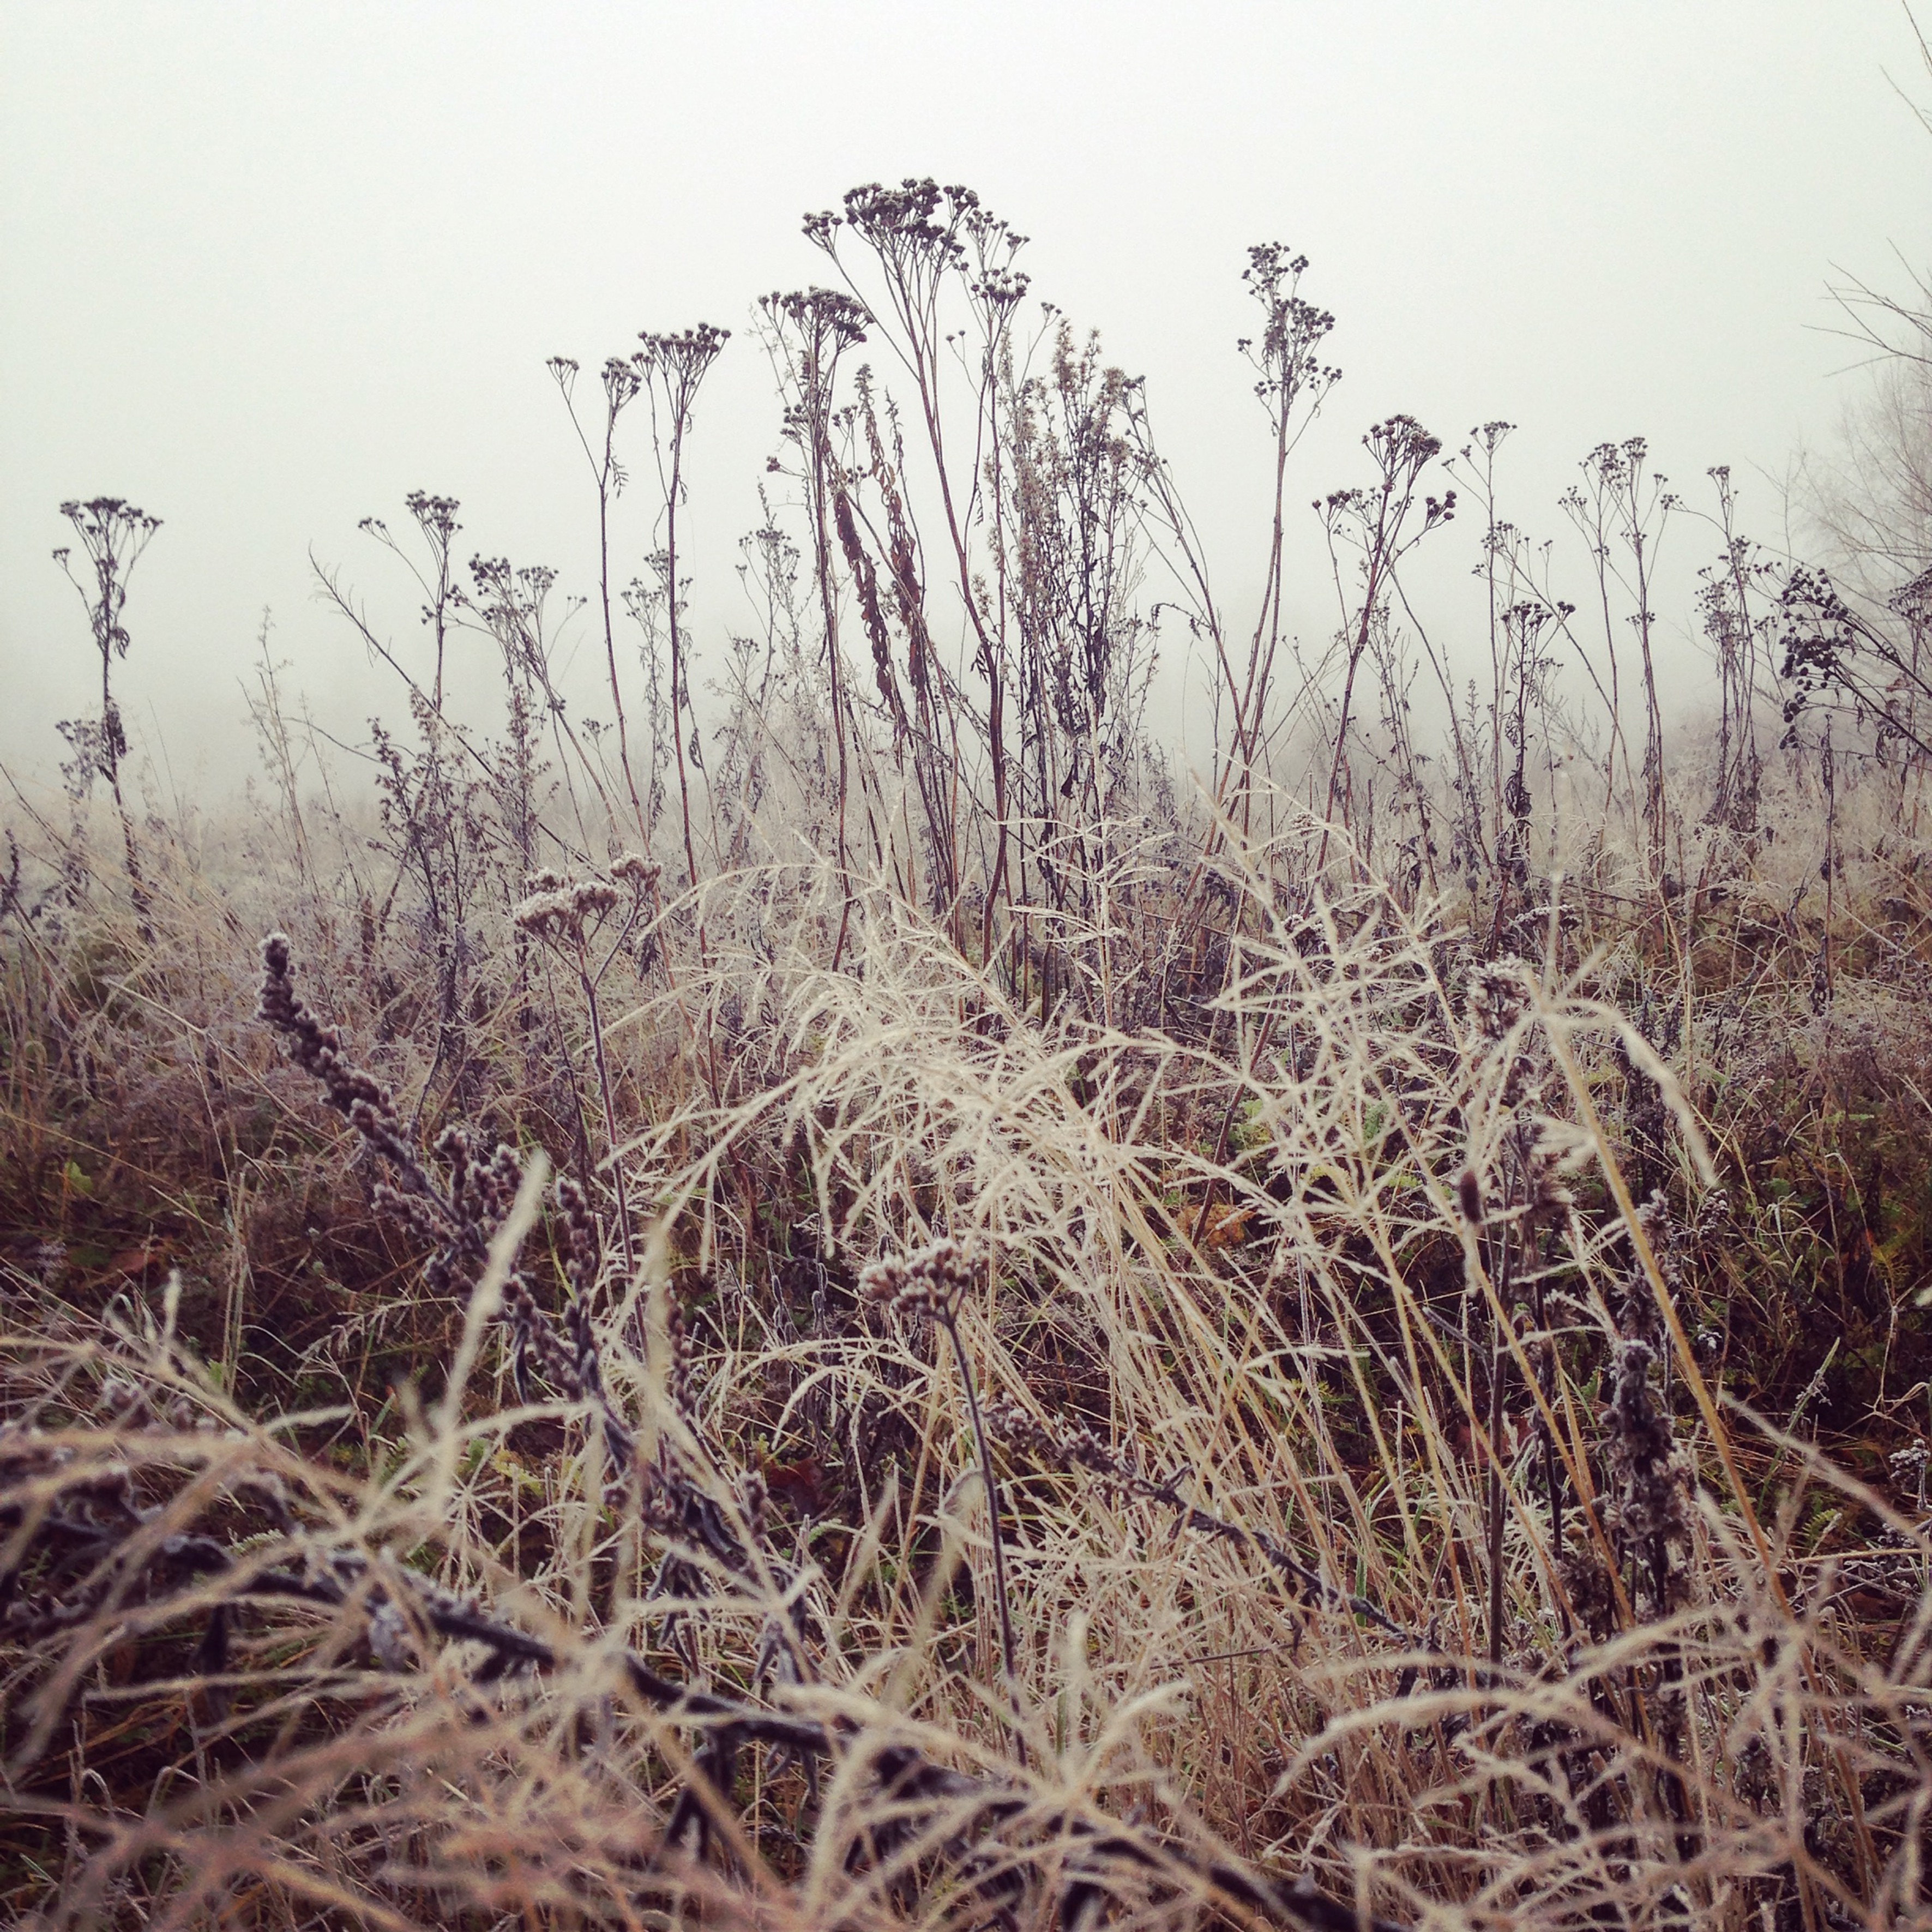
tree, nature, grass, marsh, swamp, wilderness, branch, winter, plant, field, prairie, flower, wind, frost, crop, soil, flora, savanna, wetland, habitat, ecosystem, natural environment, atmospheric phenomenon, grass family, phragmites